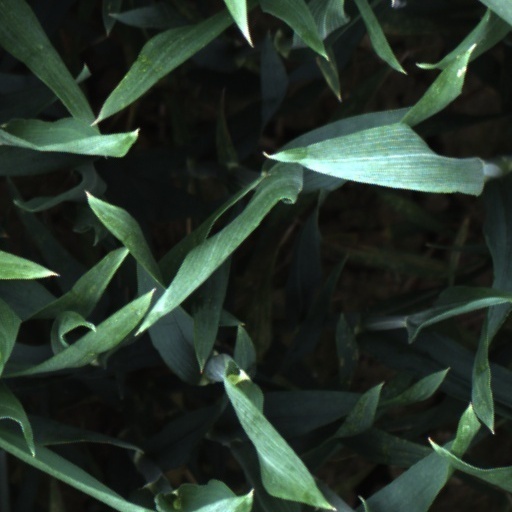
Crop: wheat